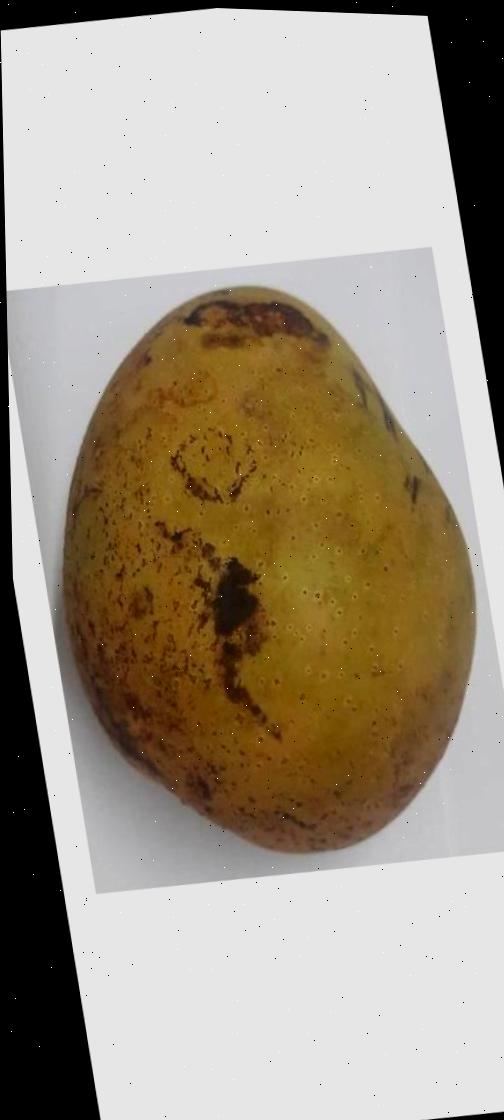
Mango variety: Ashshina Classic